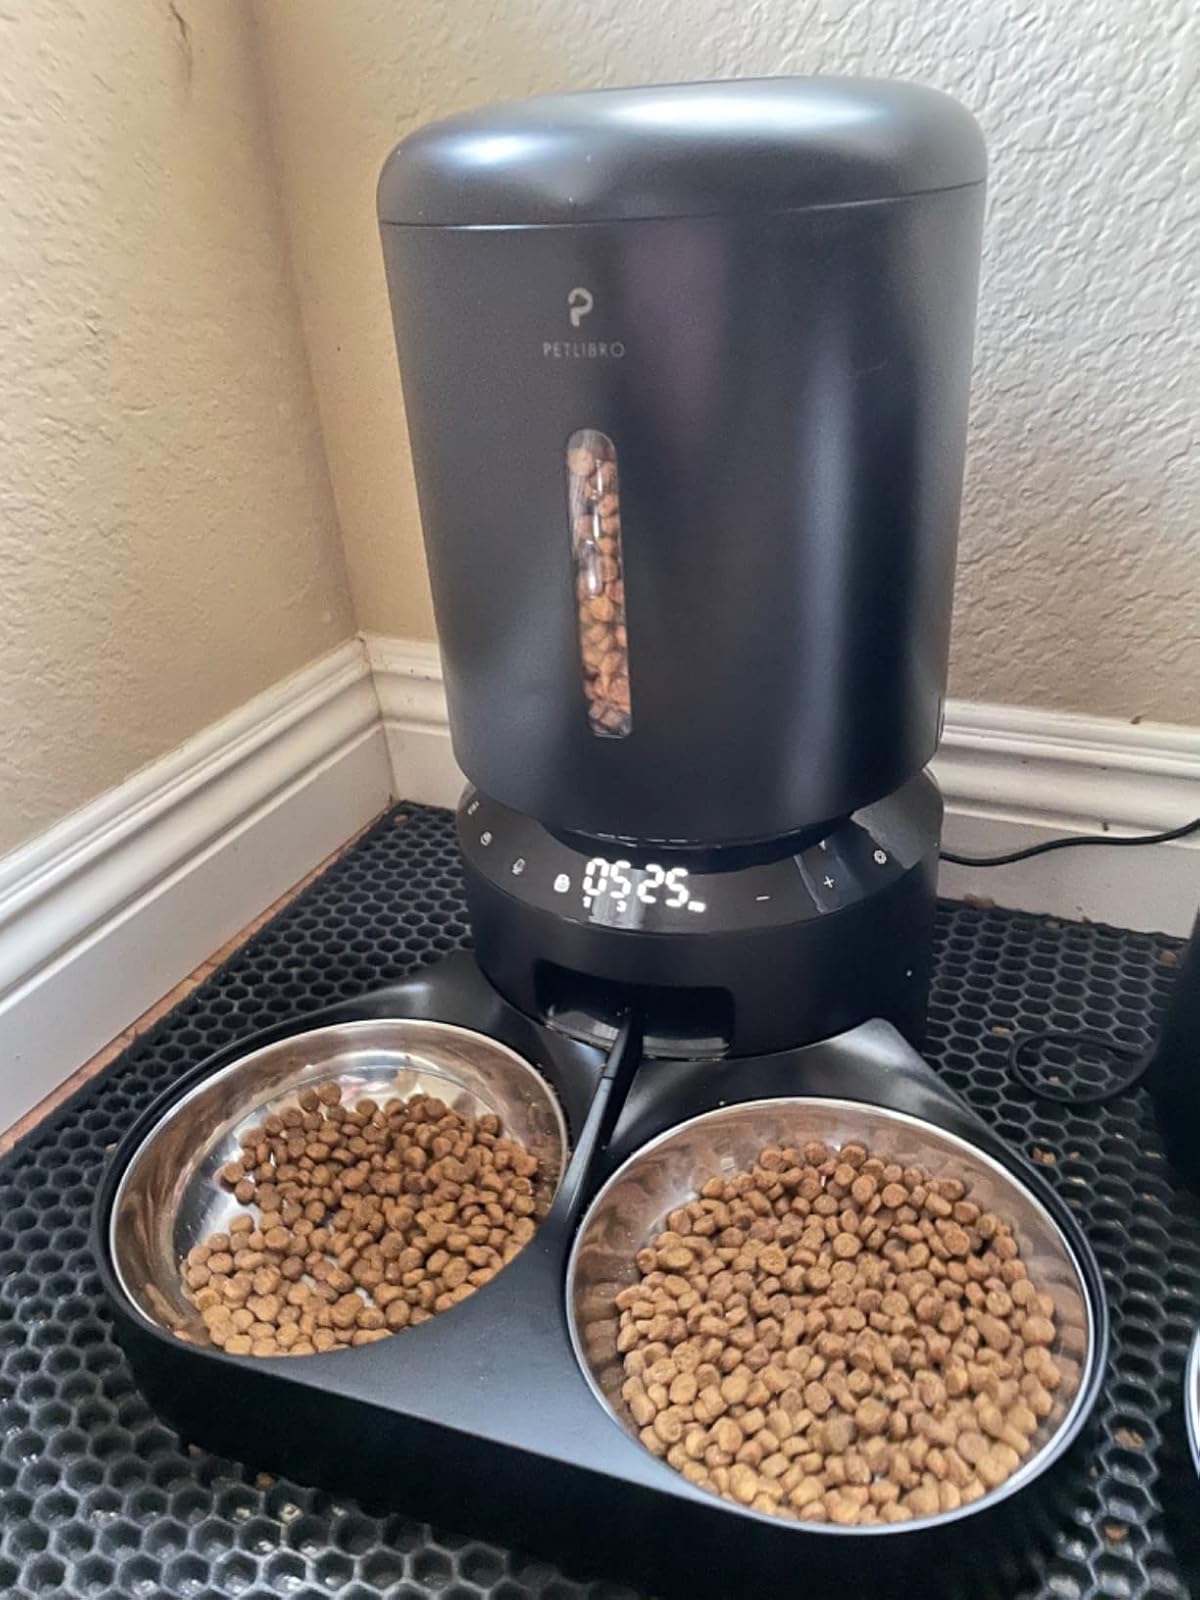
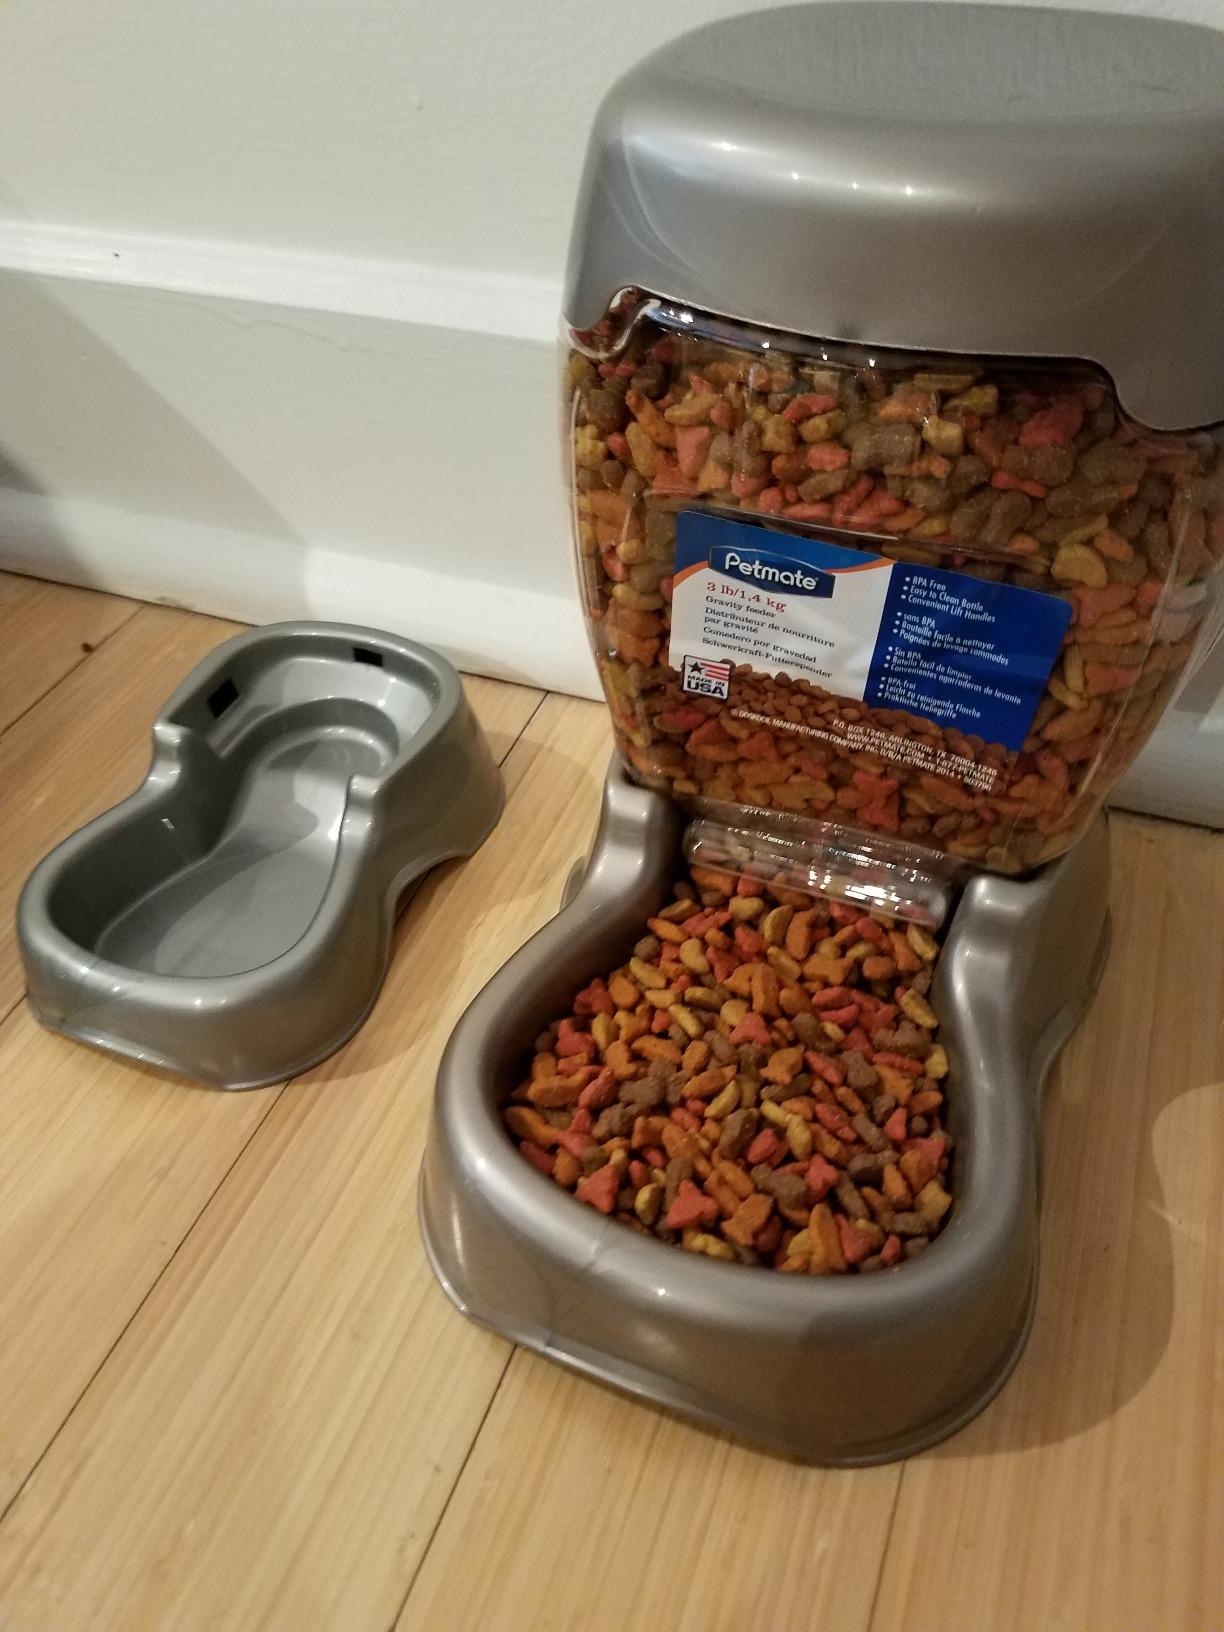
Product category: items_feeder
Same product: no